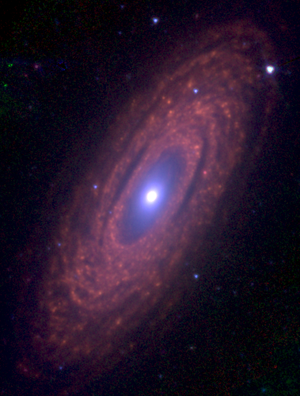
Voici une liste de galaxies spirales notables, classée en fonction de leur nom, de la constellation hôte, de la magnitude apparente et de la classification morphologique des galaxies.
NGC 2841 est une galaxie spirale située dans la constellation de la Grande Ourse. Elle a été découverte par l'astronome germano-britannique William Herschel en 1788.